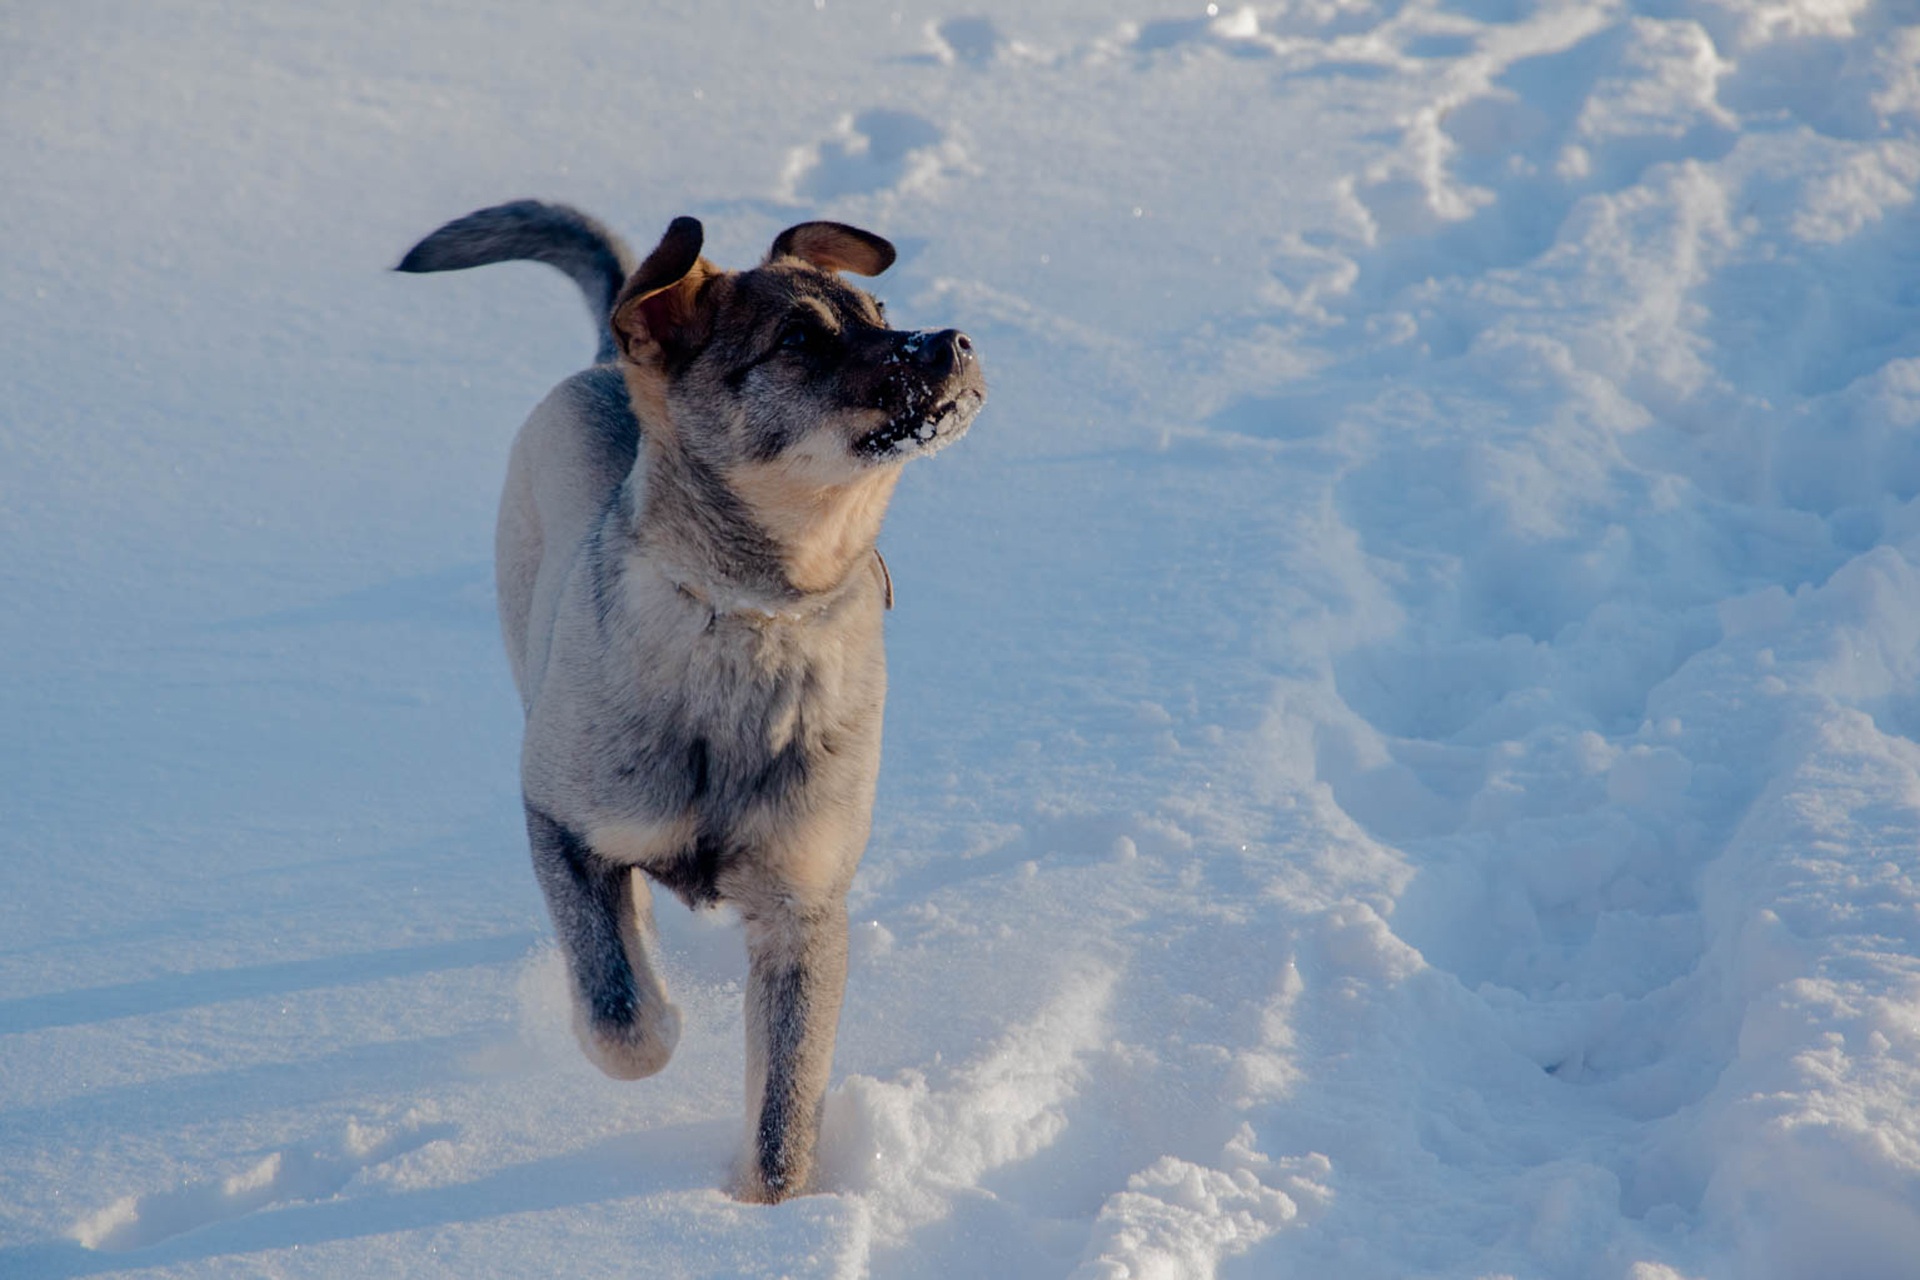
snow, winter, sky, puppy, dog, animal, ice, fun, snout, joy, dog breed, doggy, freezing, spacer, dog like mammal, winter storm, dog breed group, sporting group